Vital heat

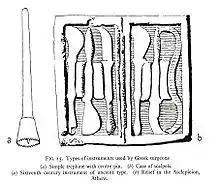
Tools of Ancient Greek medicine

According to Ancient Greek physicians, vital heat was produced by the heart, maintained by the "pneuma" (air, breath, spirit or soul), and circulated throughout the body by blood vessels, which were thought to be intact tubes using blood to transmit heat. Aristotle supported this argument by showing that when the heart is made cold compared to other organs, the individual dies. He believed that the heat produced in the heart caused blood to react in a similar way to boiling, expanding out through the blood vessels with every beat. This extreme heat, according to him, can lead to a self-consuming flame if it is not cooled by air from the lungs.